The Drayton House

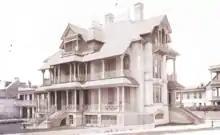
Figure 1 - When photographed by George LaGrange Cook in about 1890, the house had not yet been stuccoed

The Drayton House is a historic Victorian-era dwelling at 25 East Battery, Charleston, South Carolina, United States. It was completed in 1885 for Eliza Gantt Drayton and Charles H. Drayton and designed by W.B.W. Howe, Jr.